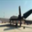
Label: airplane